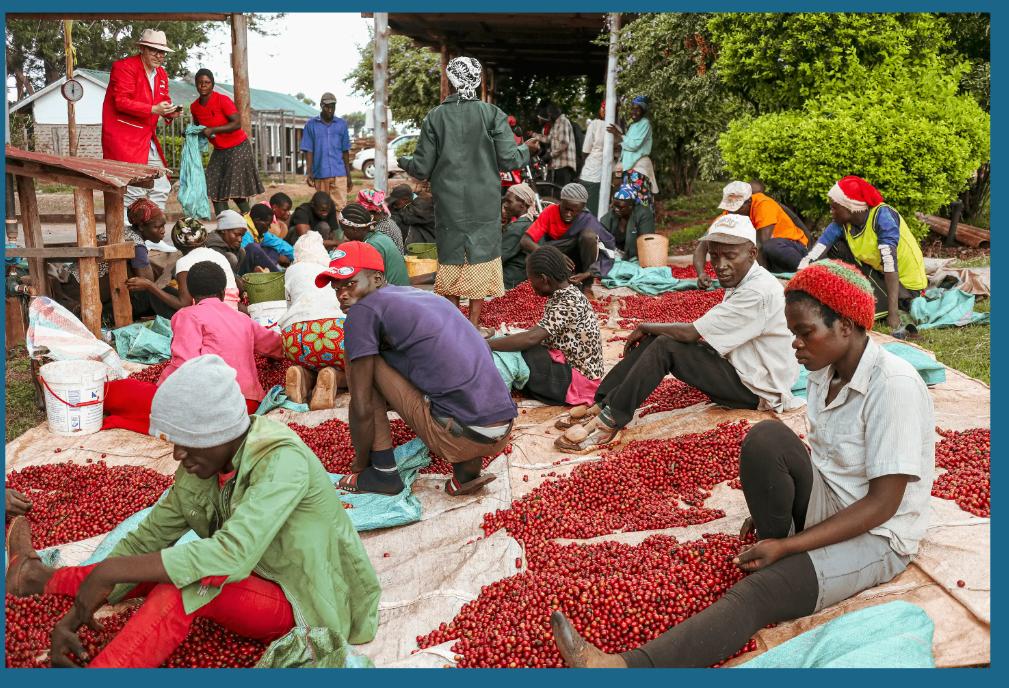
Wakulima wamevuna mazao ya biashara yanayo fahamika kwa jina la kahawa, kutoka shambani mwao kisha kuyapeleka eneo husika kwa ajili ya kuweza kuuza na kupata kipato.